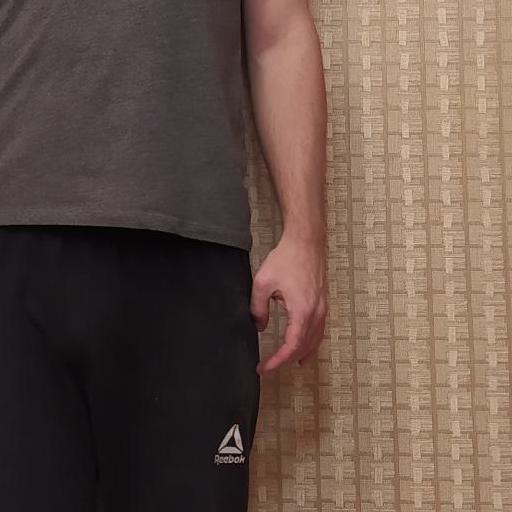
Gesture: no_gesture